Henryk Kasperczak

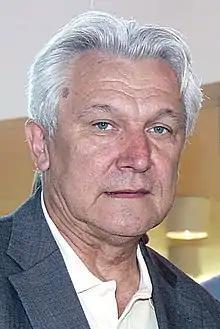
Kasperczak in 2012

Henryk Wojciech Kasperczak (born 10 July 1946) is a Polish former professional football manager and player.